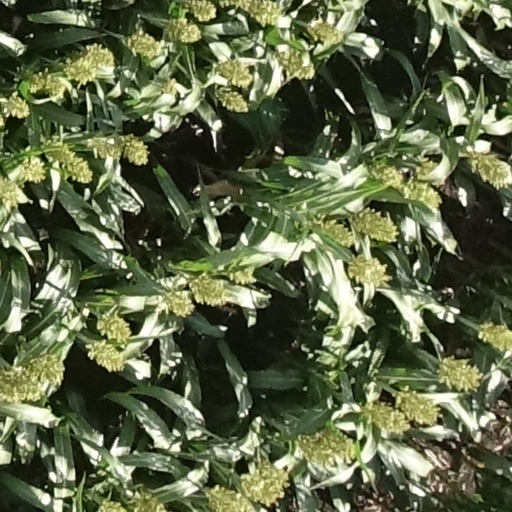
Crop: sorghum